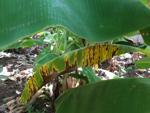
Label: segatoka